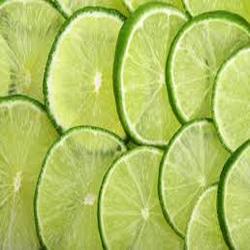
Label: Lemon